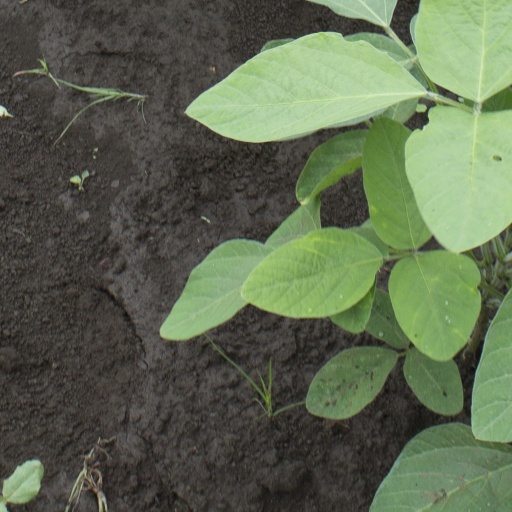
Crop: soybean